Canning Bridge

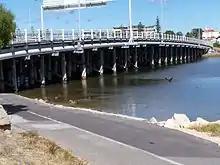
Canning Bridge from the eastern side of the Canning River

Canning Bridge is a traffic bridge which is the most downstream crossing of the Canning River in the city of Perth, Western Australia. The bridge is a part of Canning Highway, and it connects the suburbs of Como and Applecross. The Canning River is approximately wide at the crossing, the narrowest point of the river along its downstream stretch. It is located near the Canning Bridge railway station.